Garry South

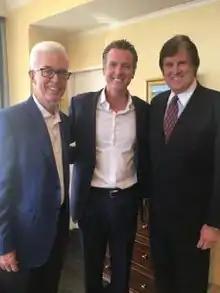
South with California Govs. Gray Davis and Gavin Newsom, the only two Democratic lieutenant governors in California history to be elected governor in their own right. South ran Davis' campaigns in 1998 and 2002, and Newsom's first run for governor in 2008-09, before he exited the 2010 race.

In 2000, South was a top advisor to Al Gore's California presidential campaign, which carried the state by 12% and 1.3 million votes, and in which he met and became friends with Joe Lieberman, the Democratic vice presidential nominee. His efforts in the Gore race earned him the sobriquet “a California Carville” in a profile by "The New York Times". In 2003-04, South served as senior advisor to Lieberman in his 2004 presidential campaign. Upon the initial announcement that Lieberman had hired South, the liberal blog, DailyKos, reported “The guy behind California's Gray Davis, and one of the top political strategists in the Democratic Party, has signed on with Lieberman.”